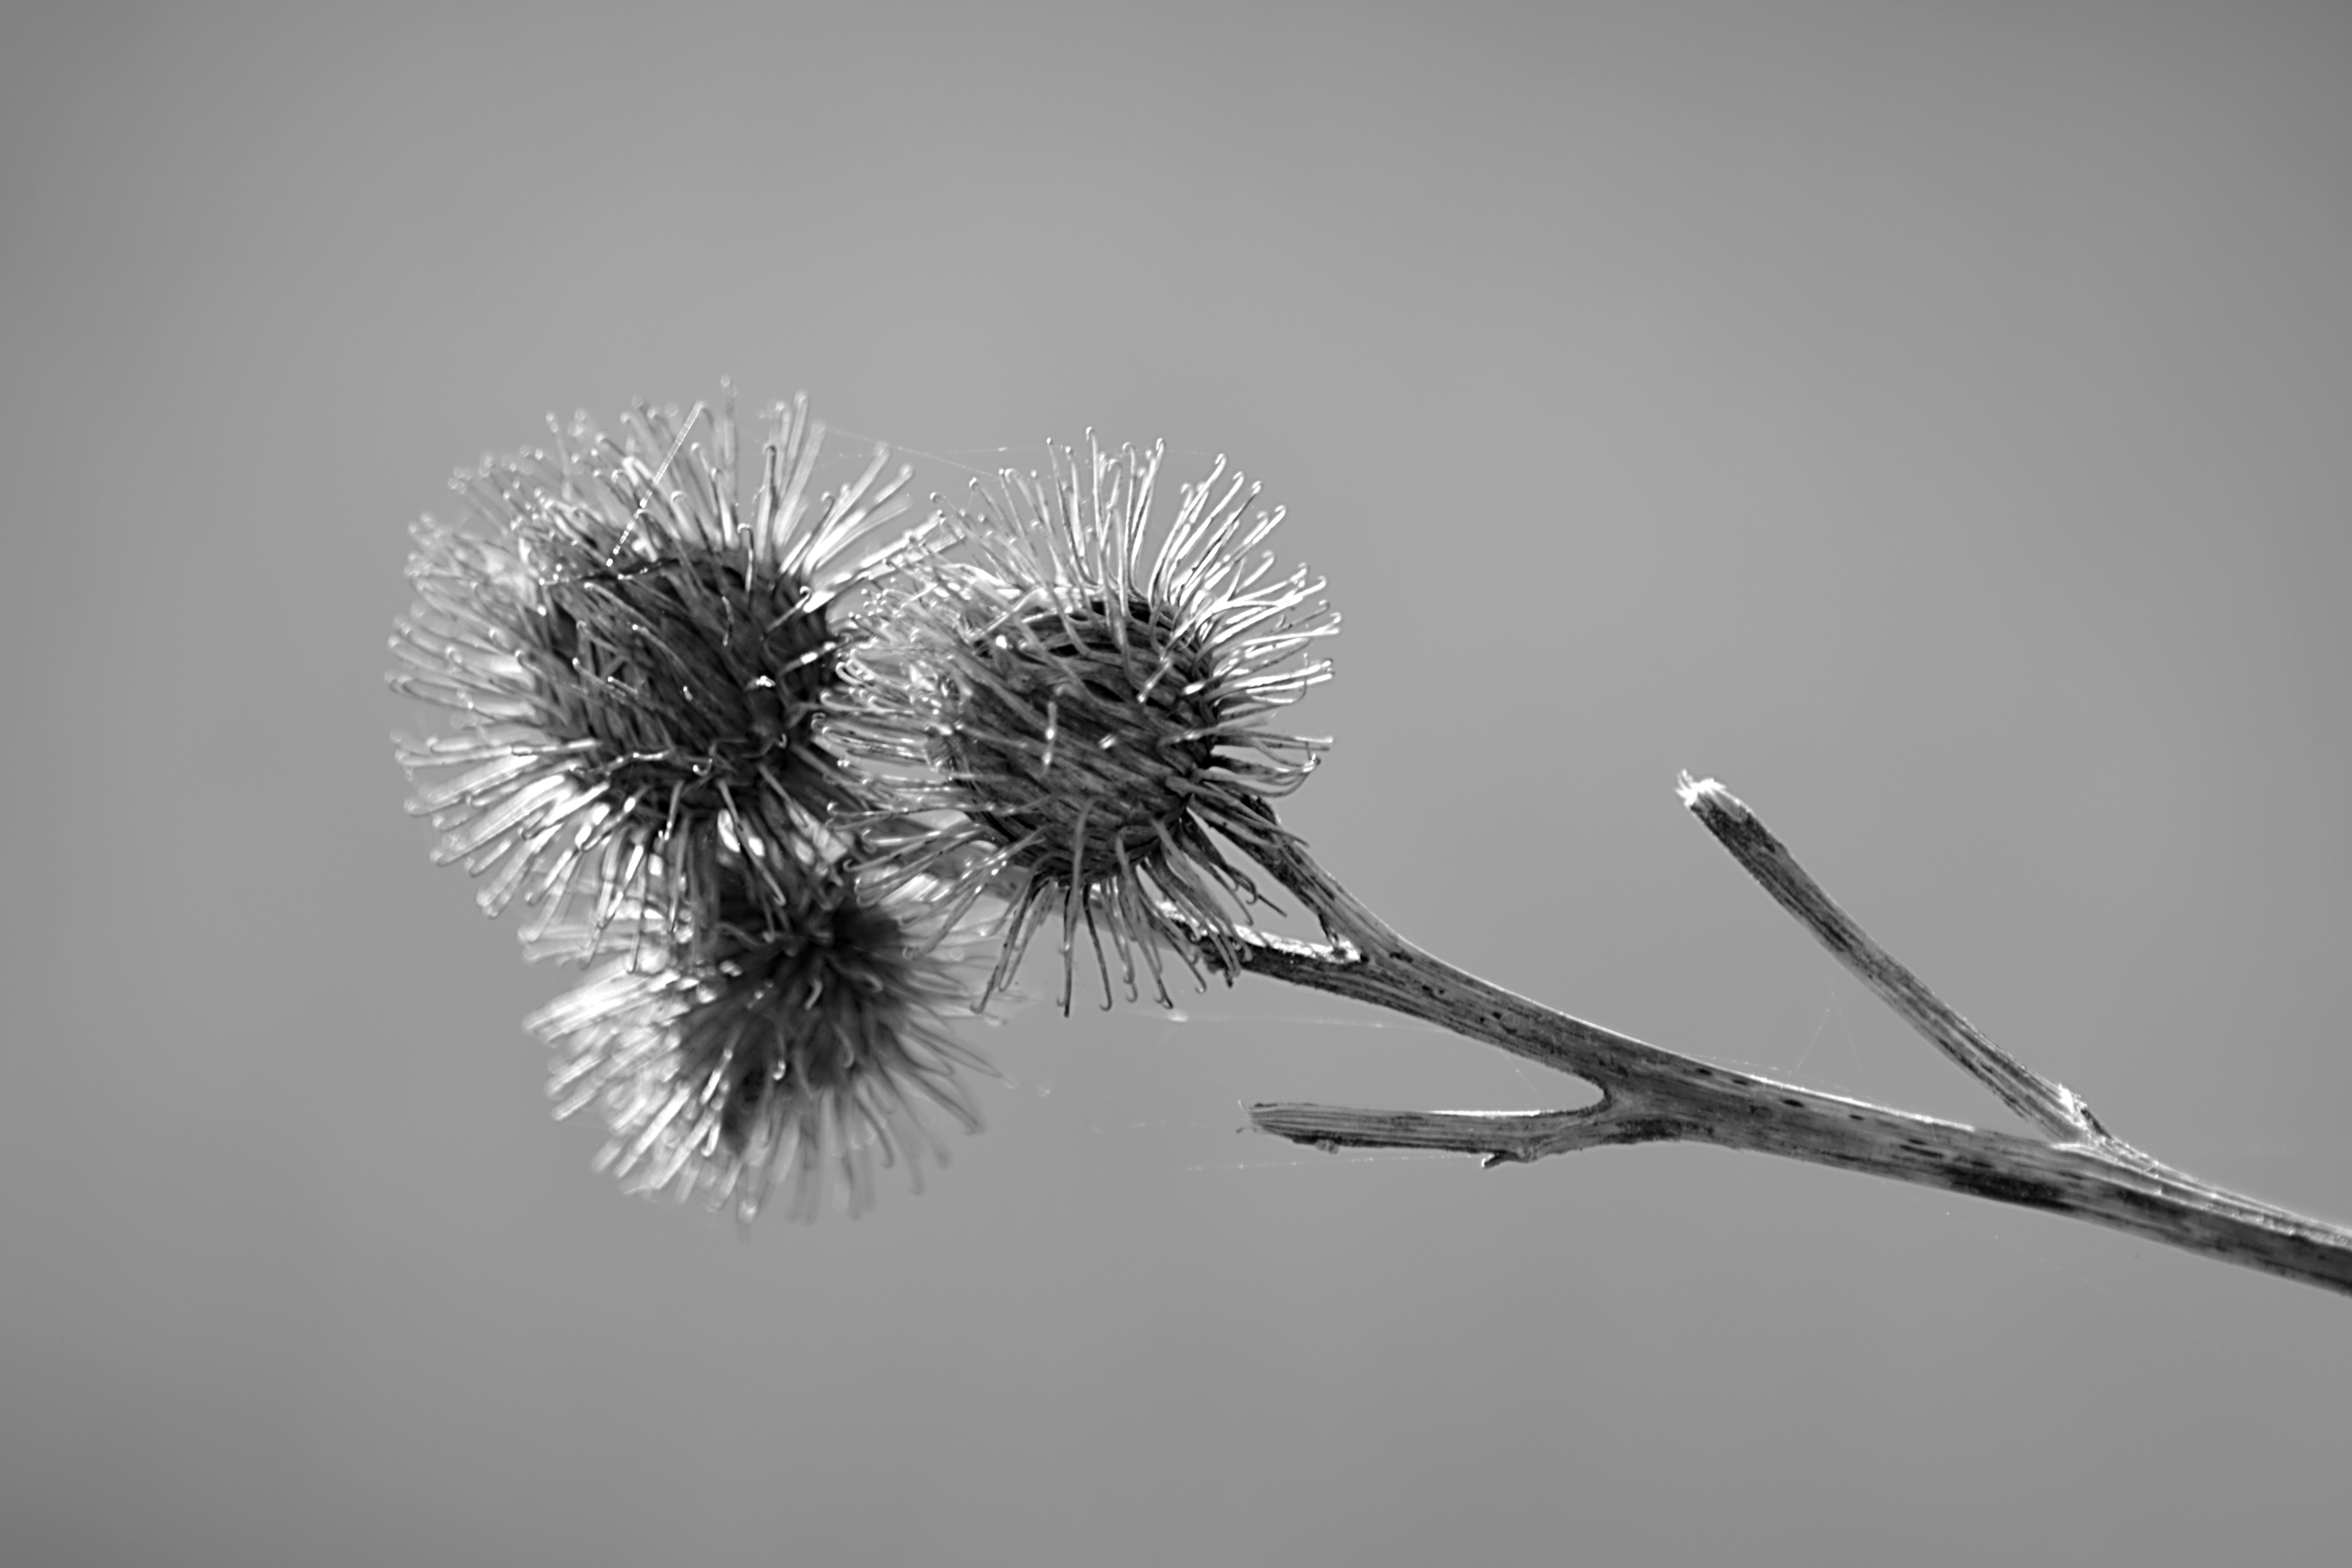
tree, nature, branch, winter, black and white, plant, photography, dandelion, leaf, flower, frost, botany, garden, monochrome, flora, twig, close up, thistles, macro photography, thorny, monochrome photography, plant stem, thorns spines and prickles